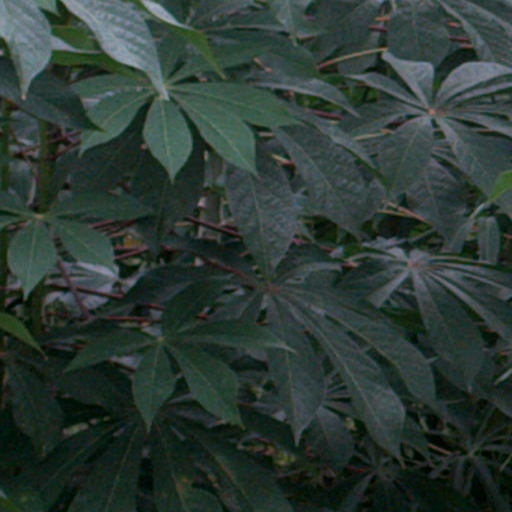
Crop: cassava